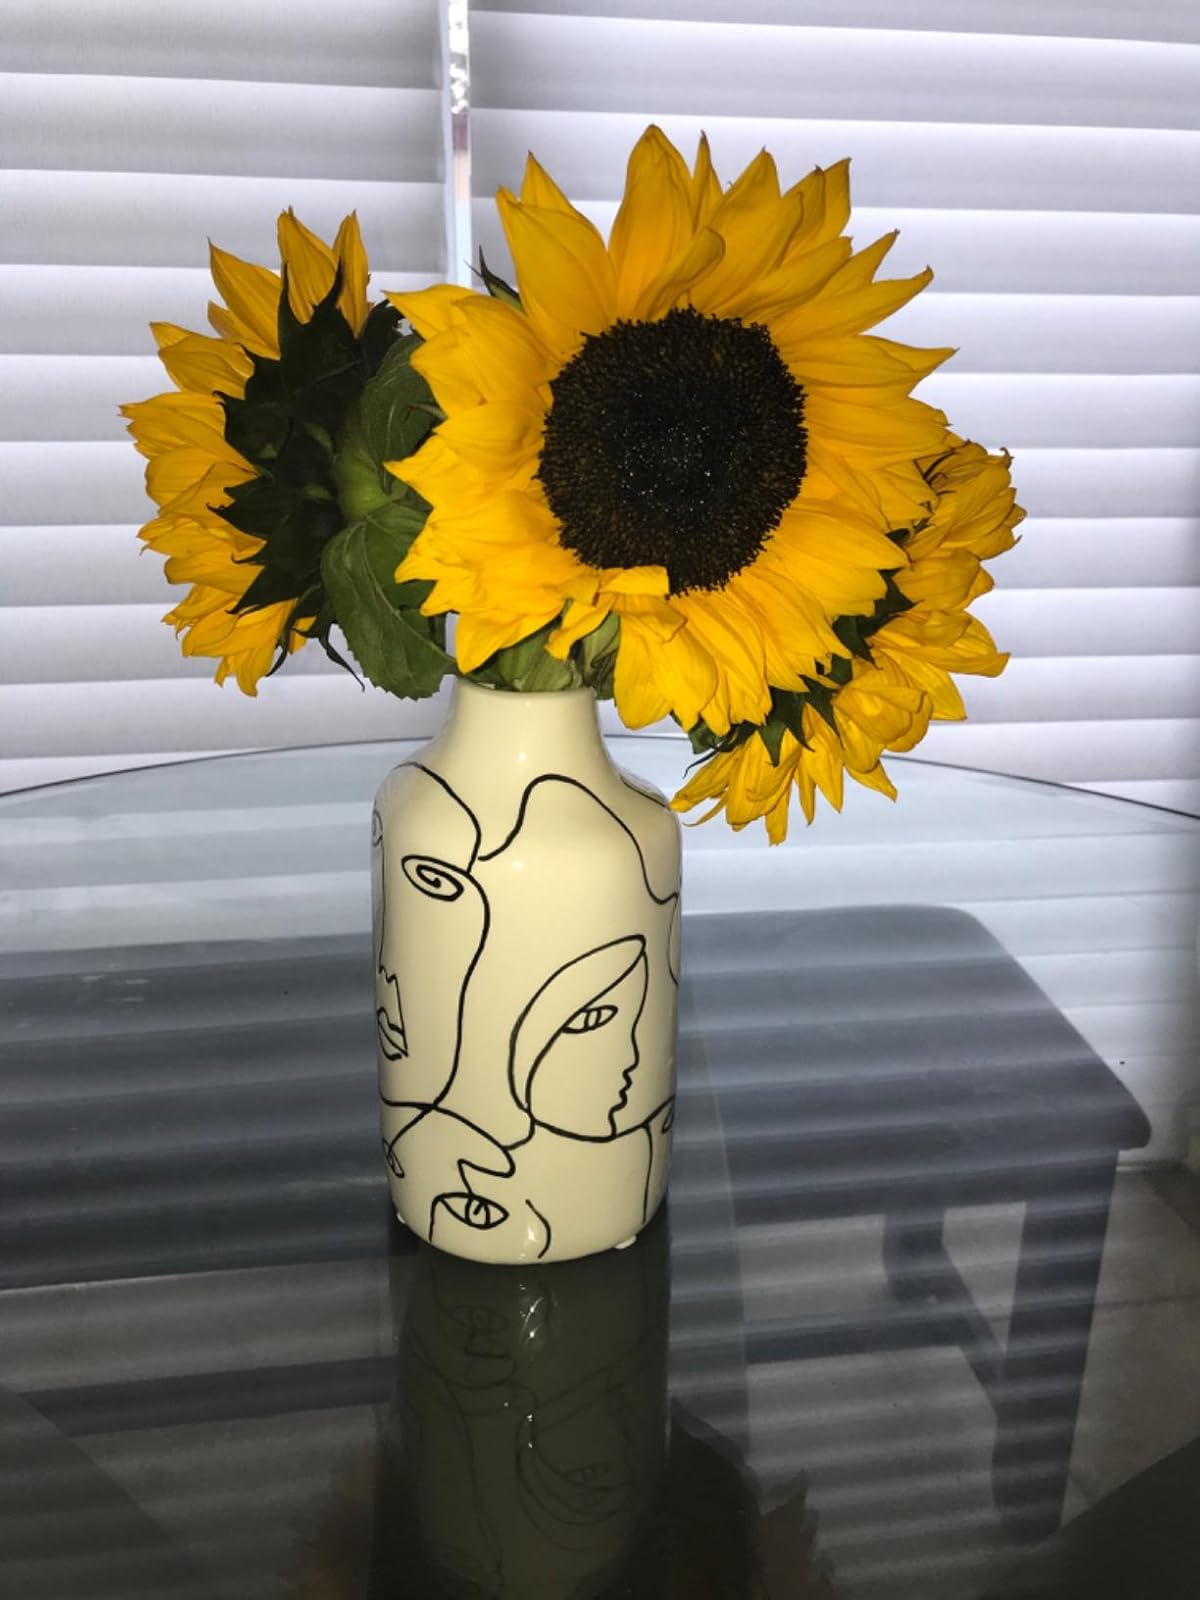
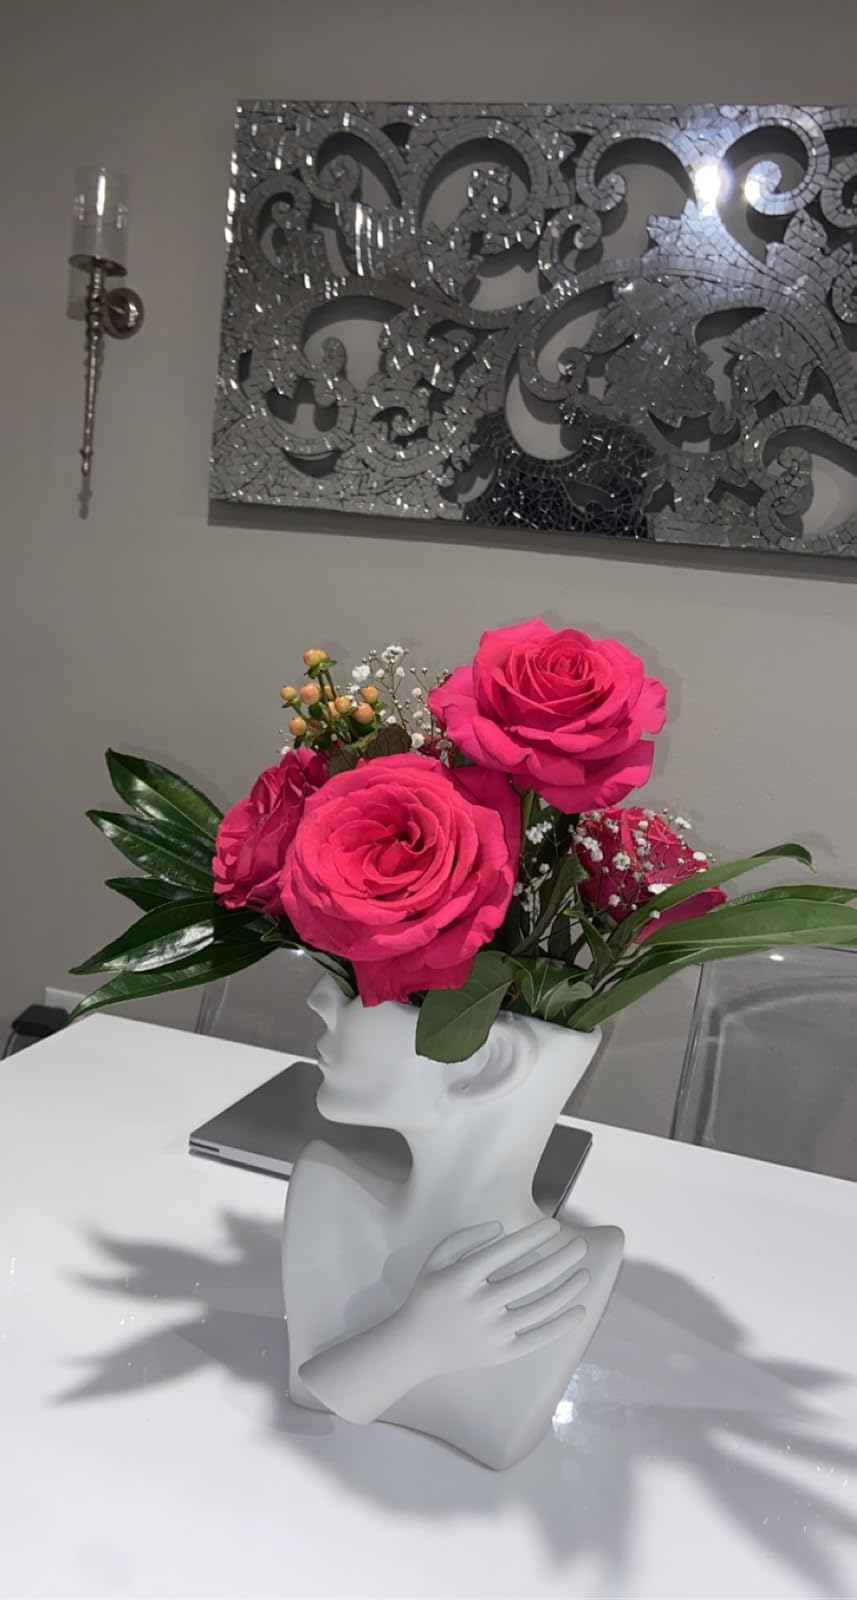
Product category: vase
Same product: no